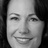
Emotion: happy